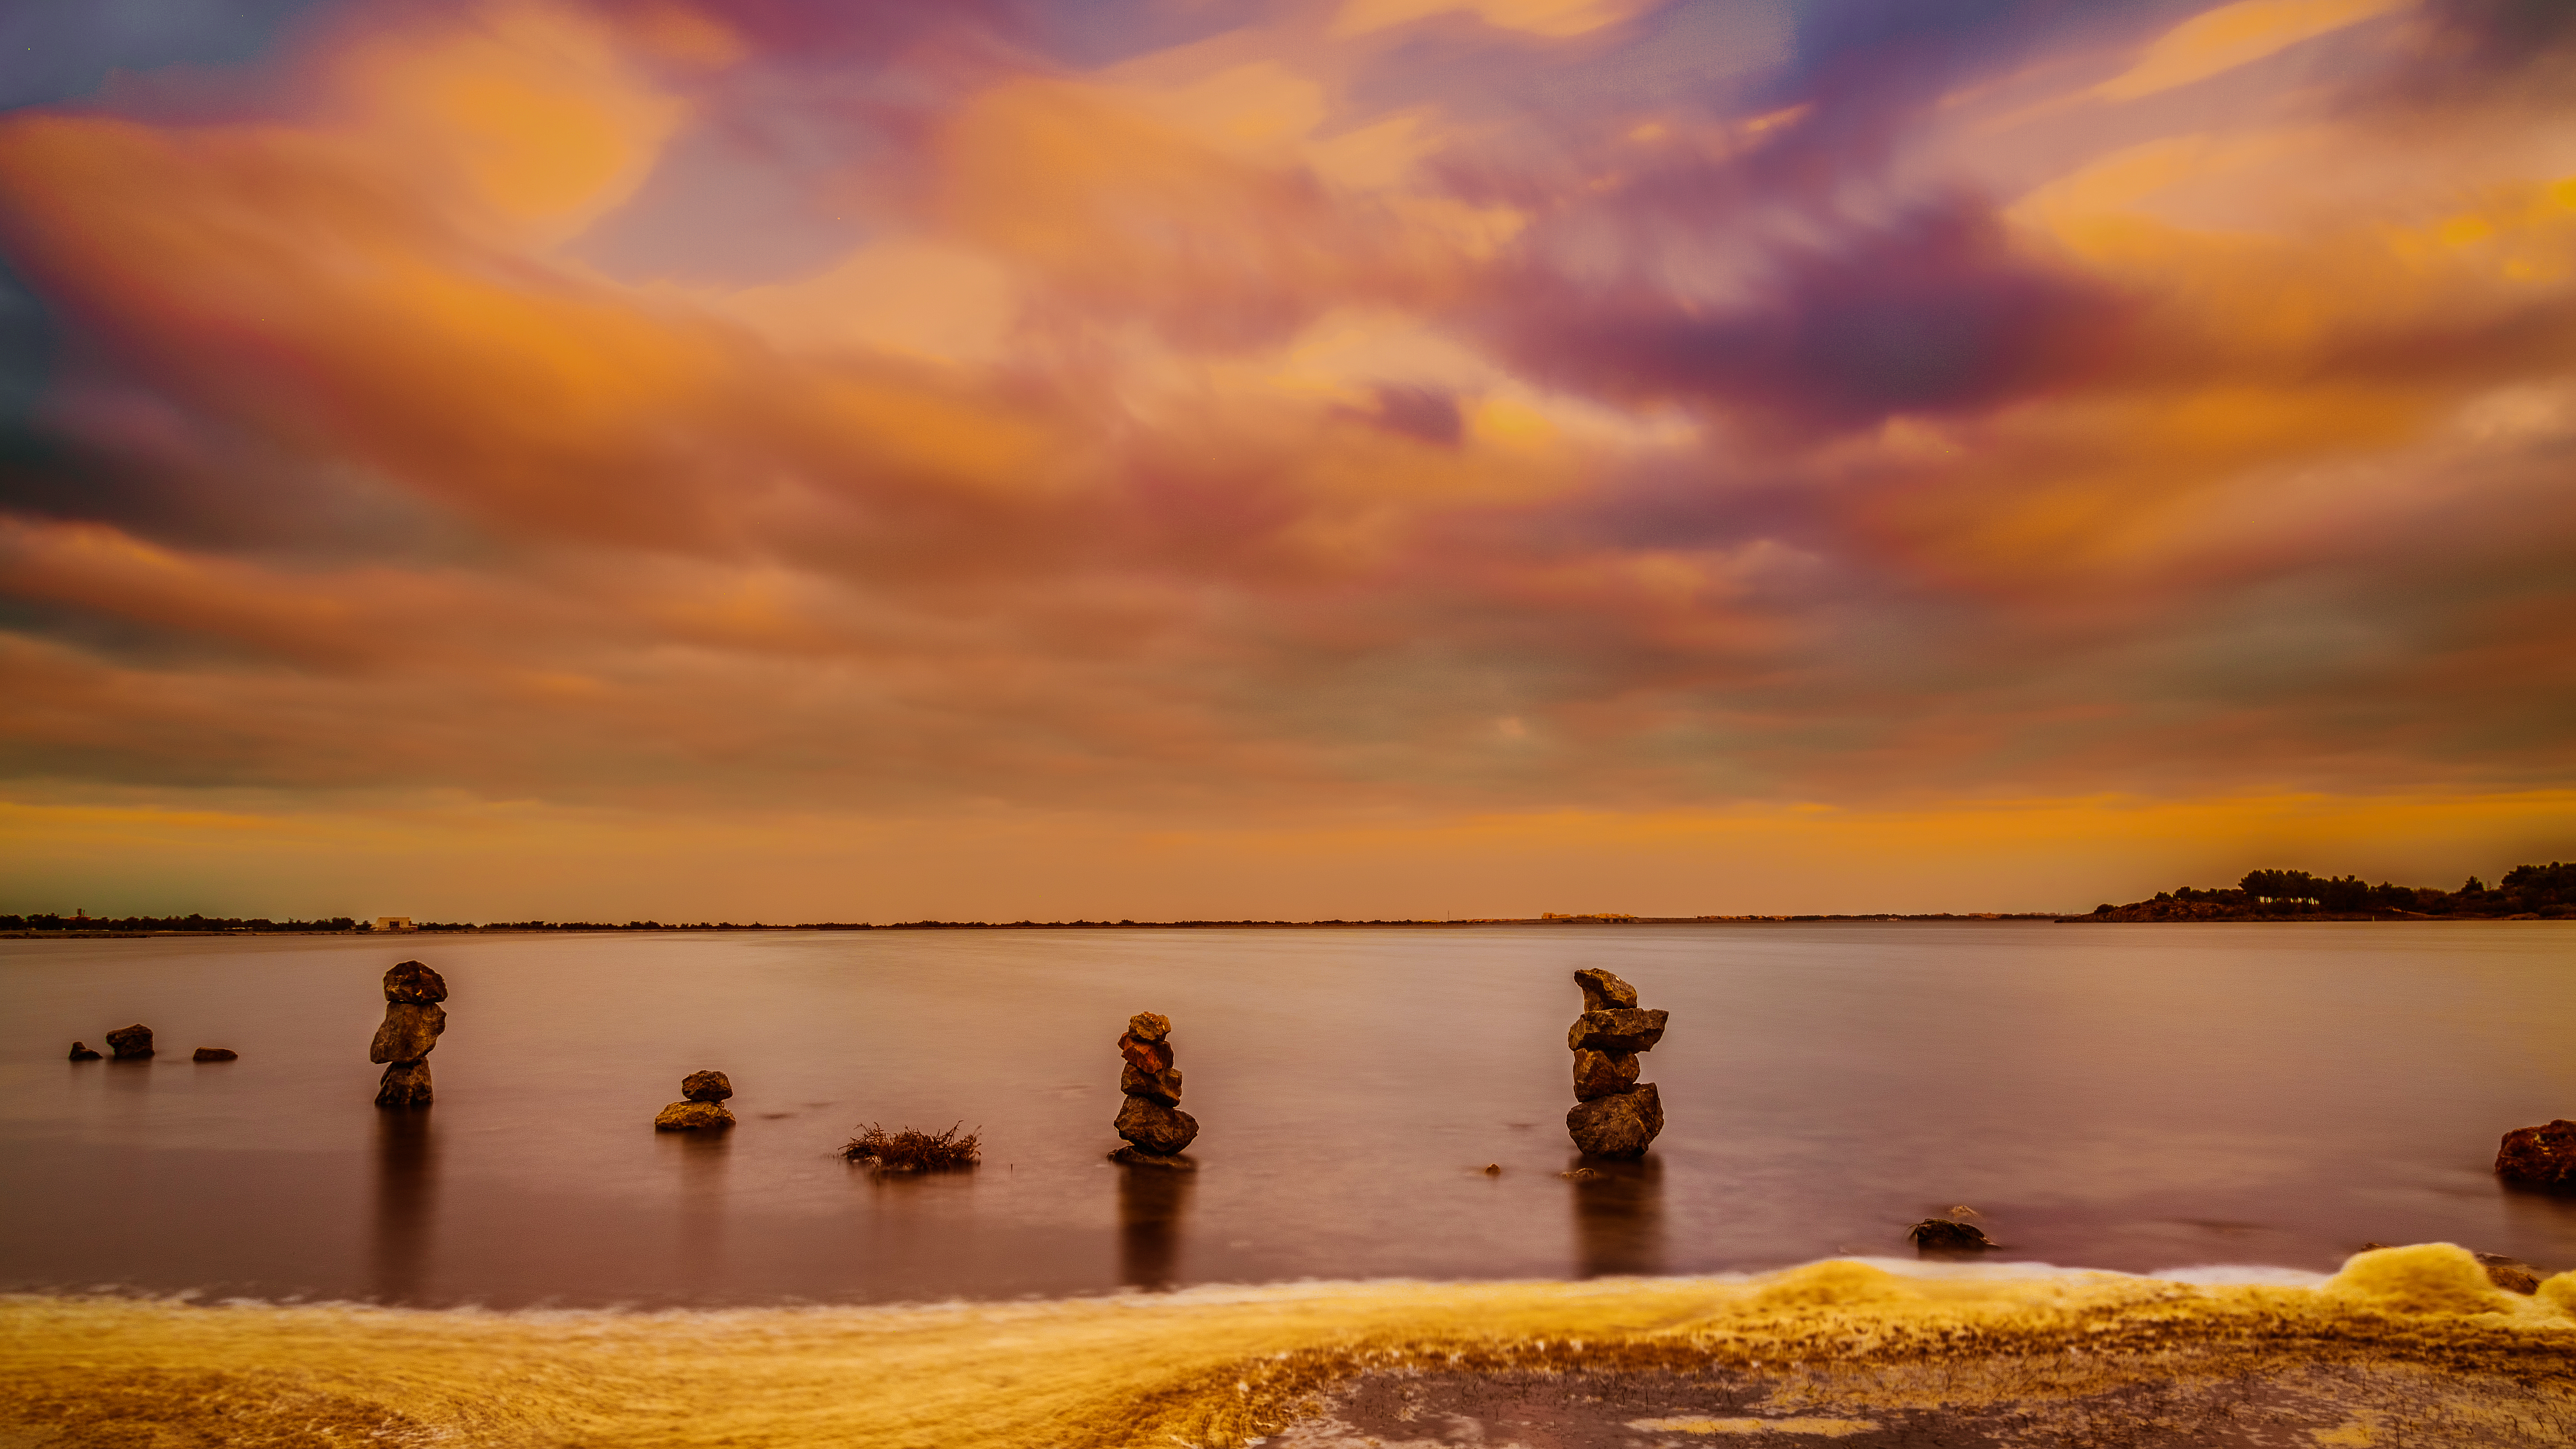
sea, coast, ocean, horizon, cloud, sky, sun, sunrise, sunset, sunlight, morning, shore, wave, lake, dawn, dusk, evening, reflection, loch, afterglow, meteorological phenomenon, atmospheric phenomenon